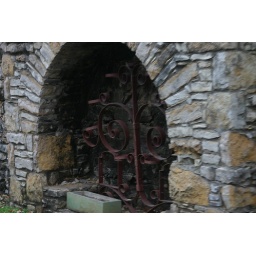
grate in stone wall